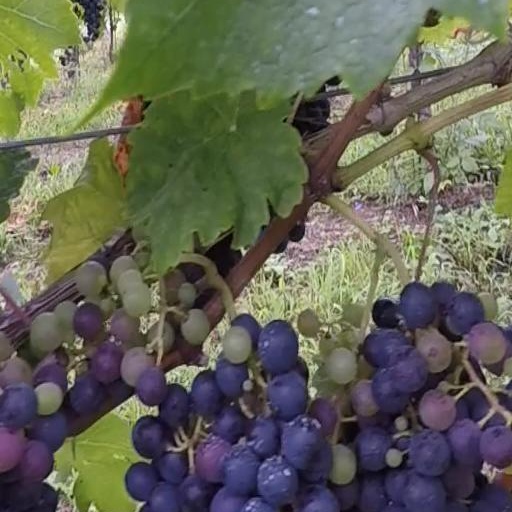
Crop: grape